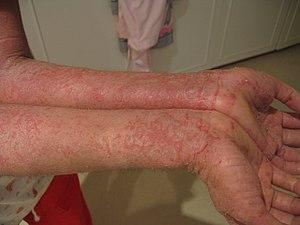
L'atopie est une prédisposition génétique au développement cumulé d'allergies courantes elles-mêmes dites « atopiques ». Un sujet diagnostiqué avec un syndrome atopique développe souvent plusieurs de ces allergies. L'atopie implique des phénomènes d'hypersensibilité, avec développement d'IgE, en présence de protéines courantes : pollen, allergènes alimentaires, poussière, etc.